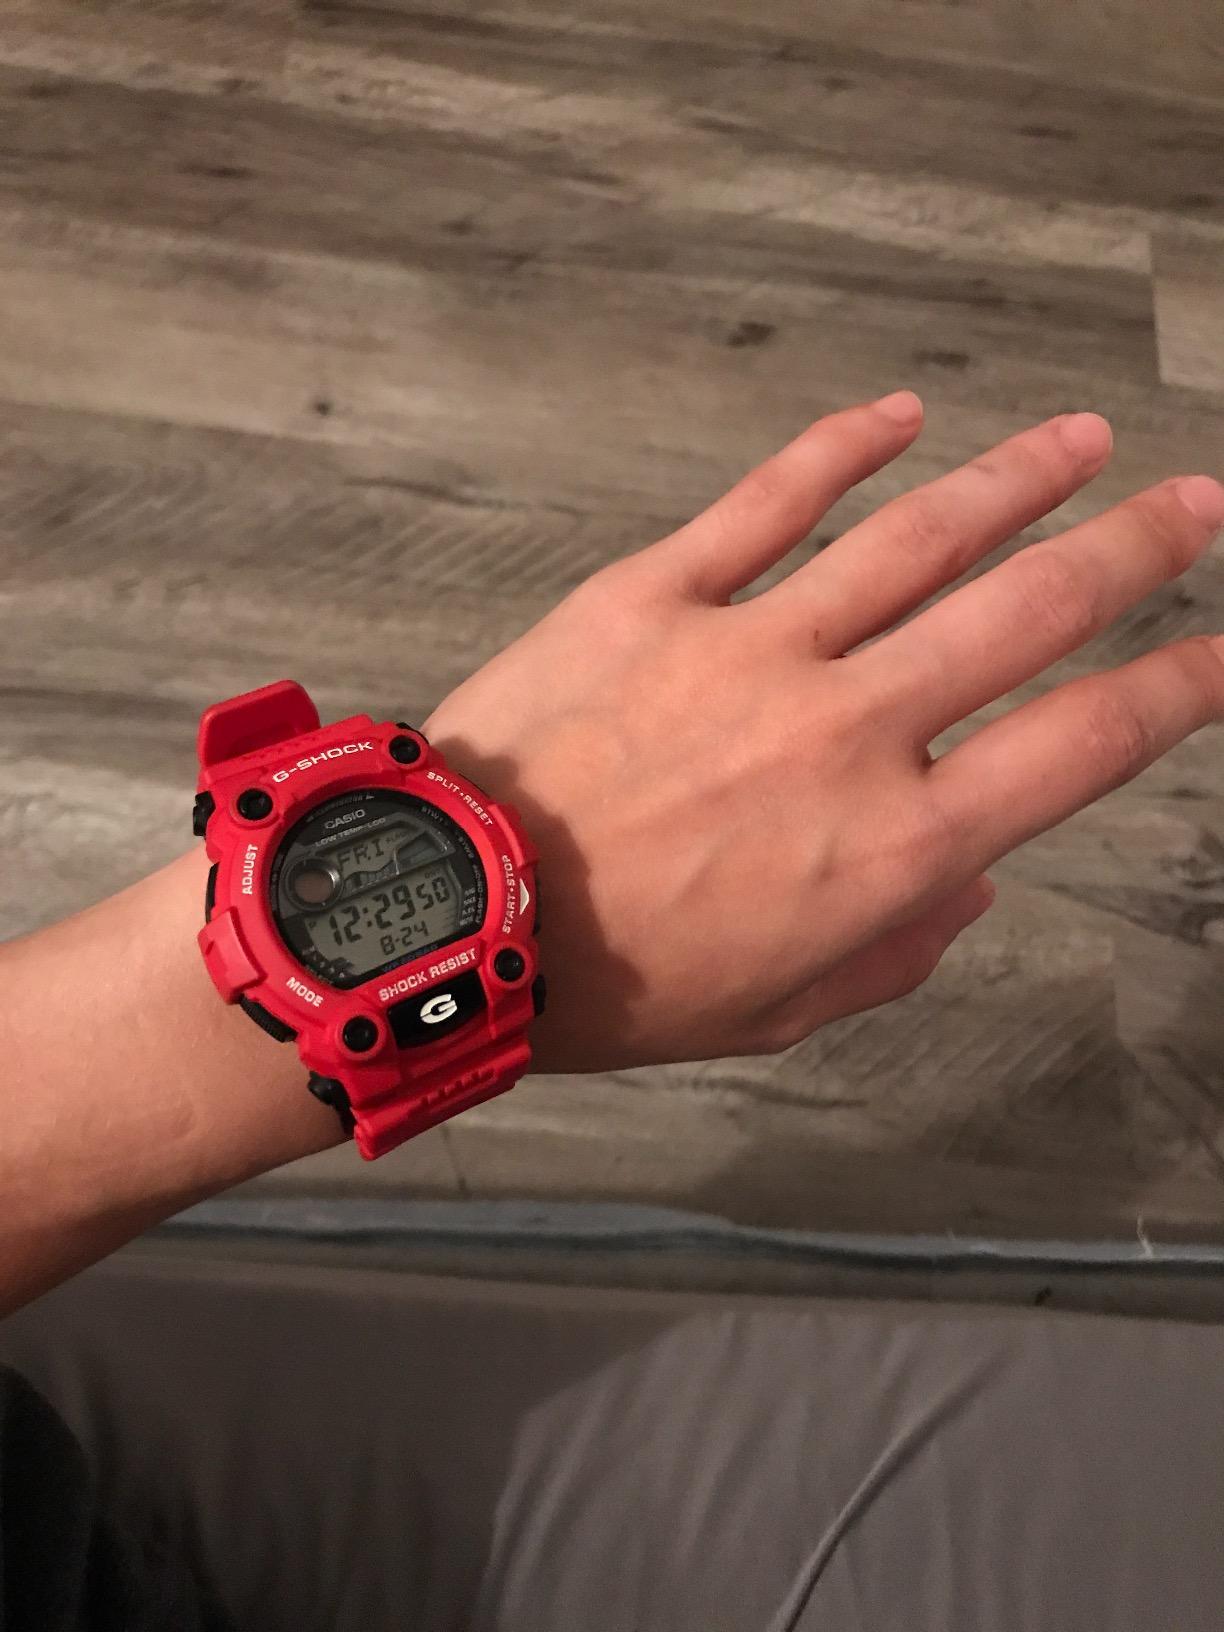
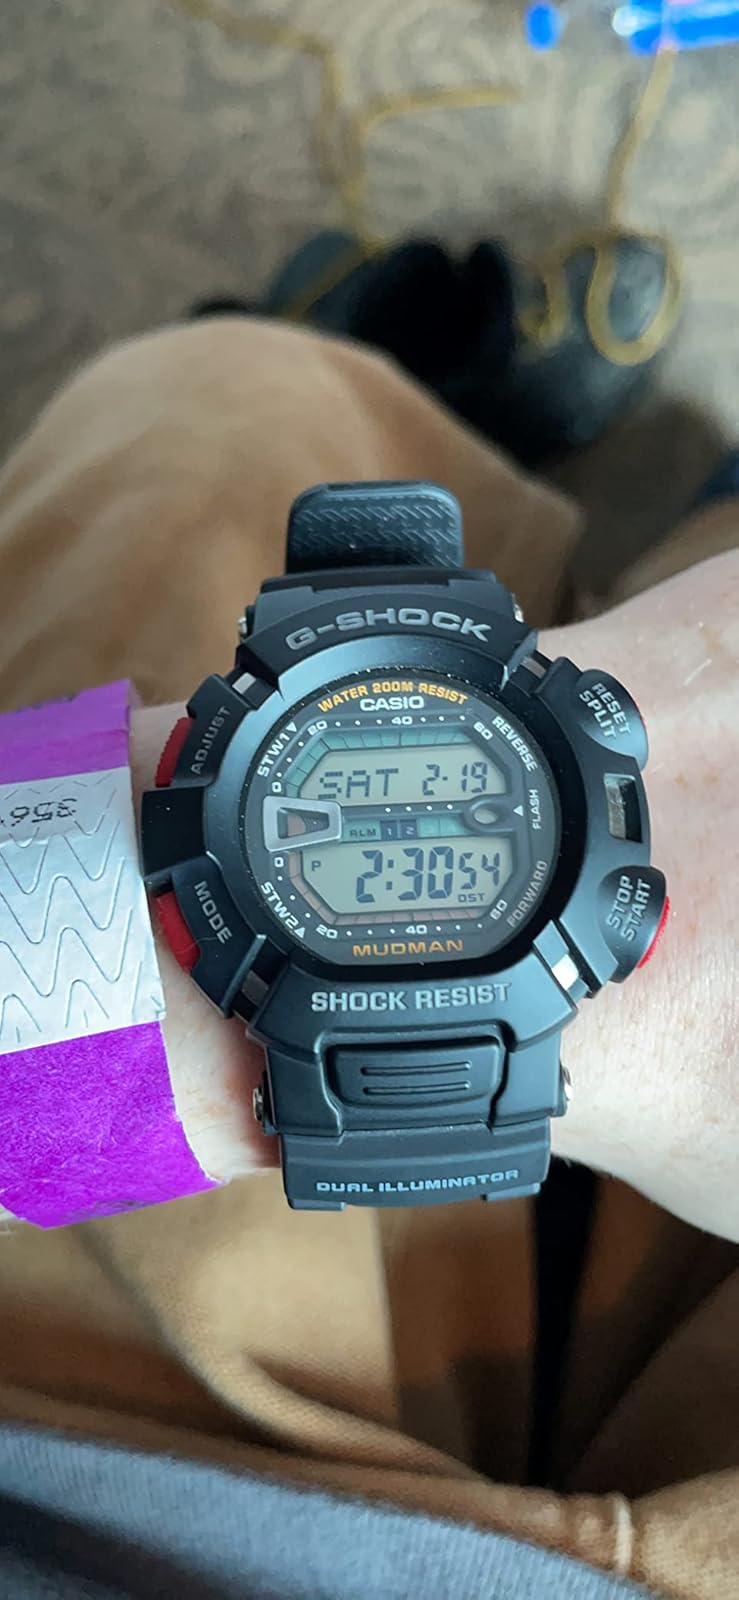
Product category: accessories_watch
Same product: no